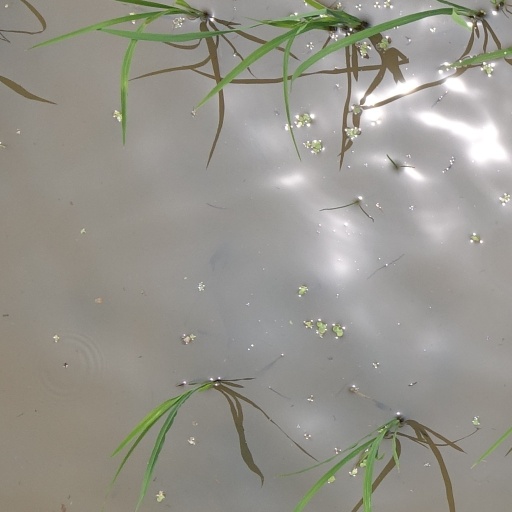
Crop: rice